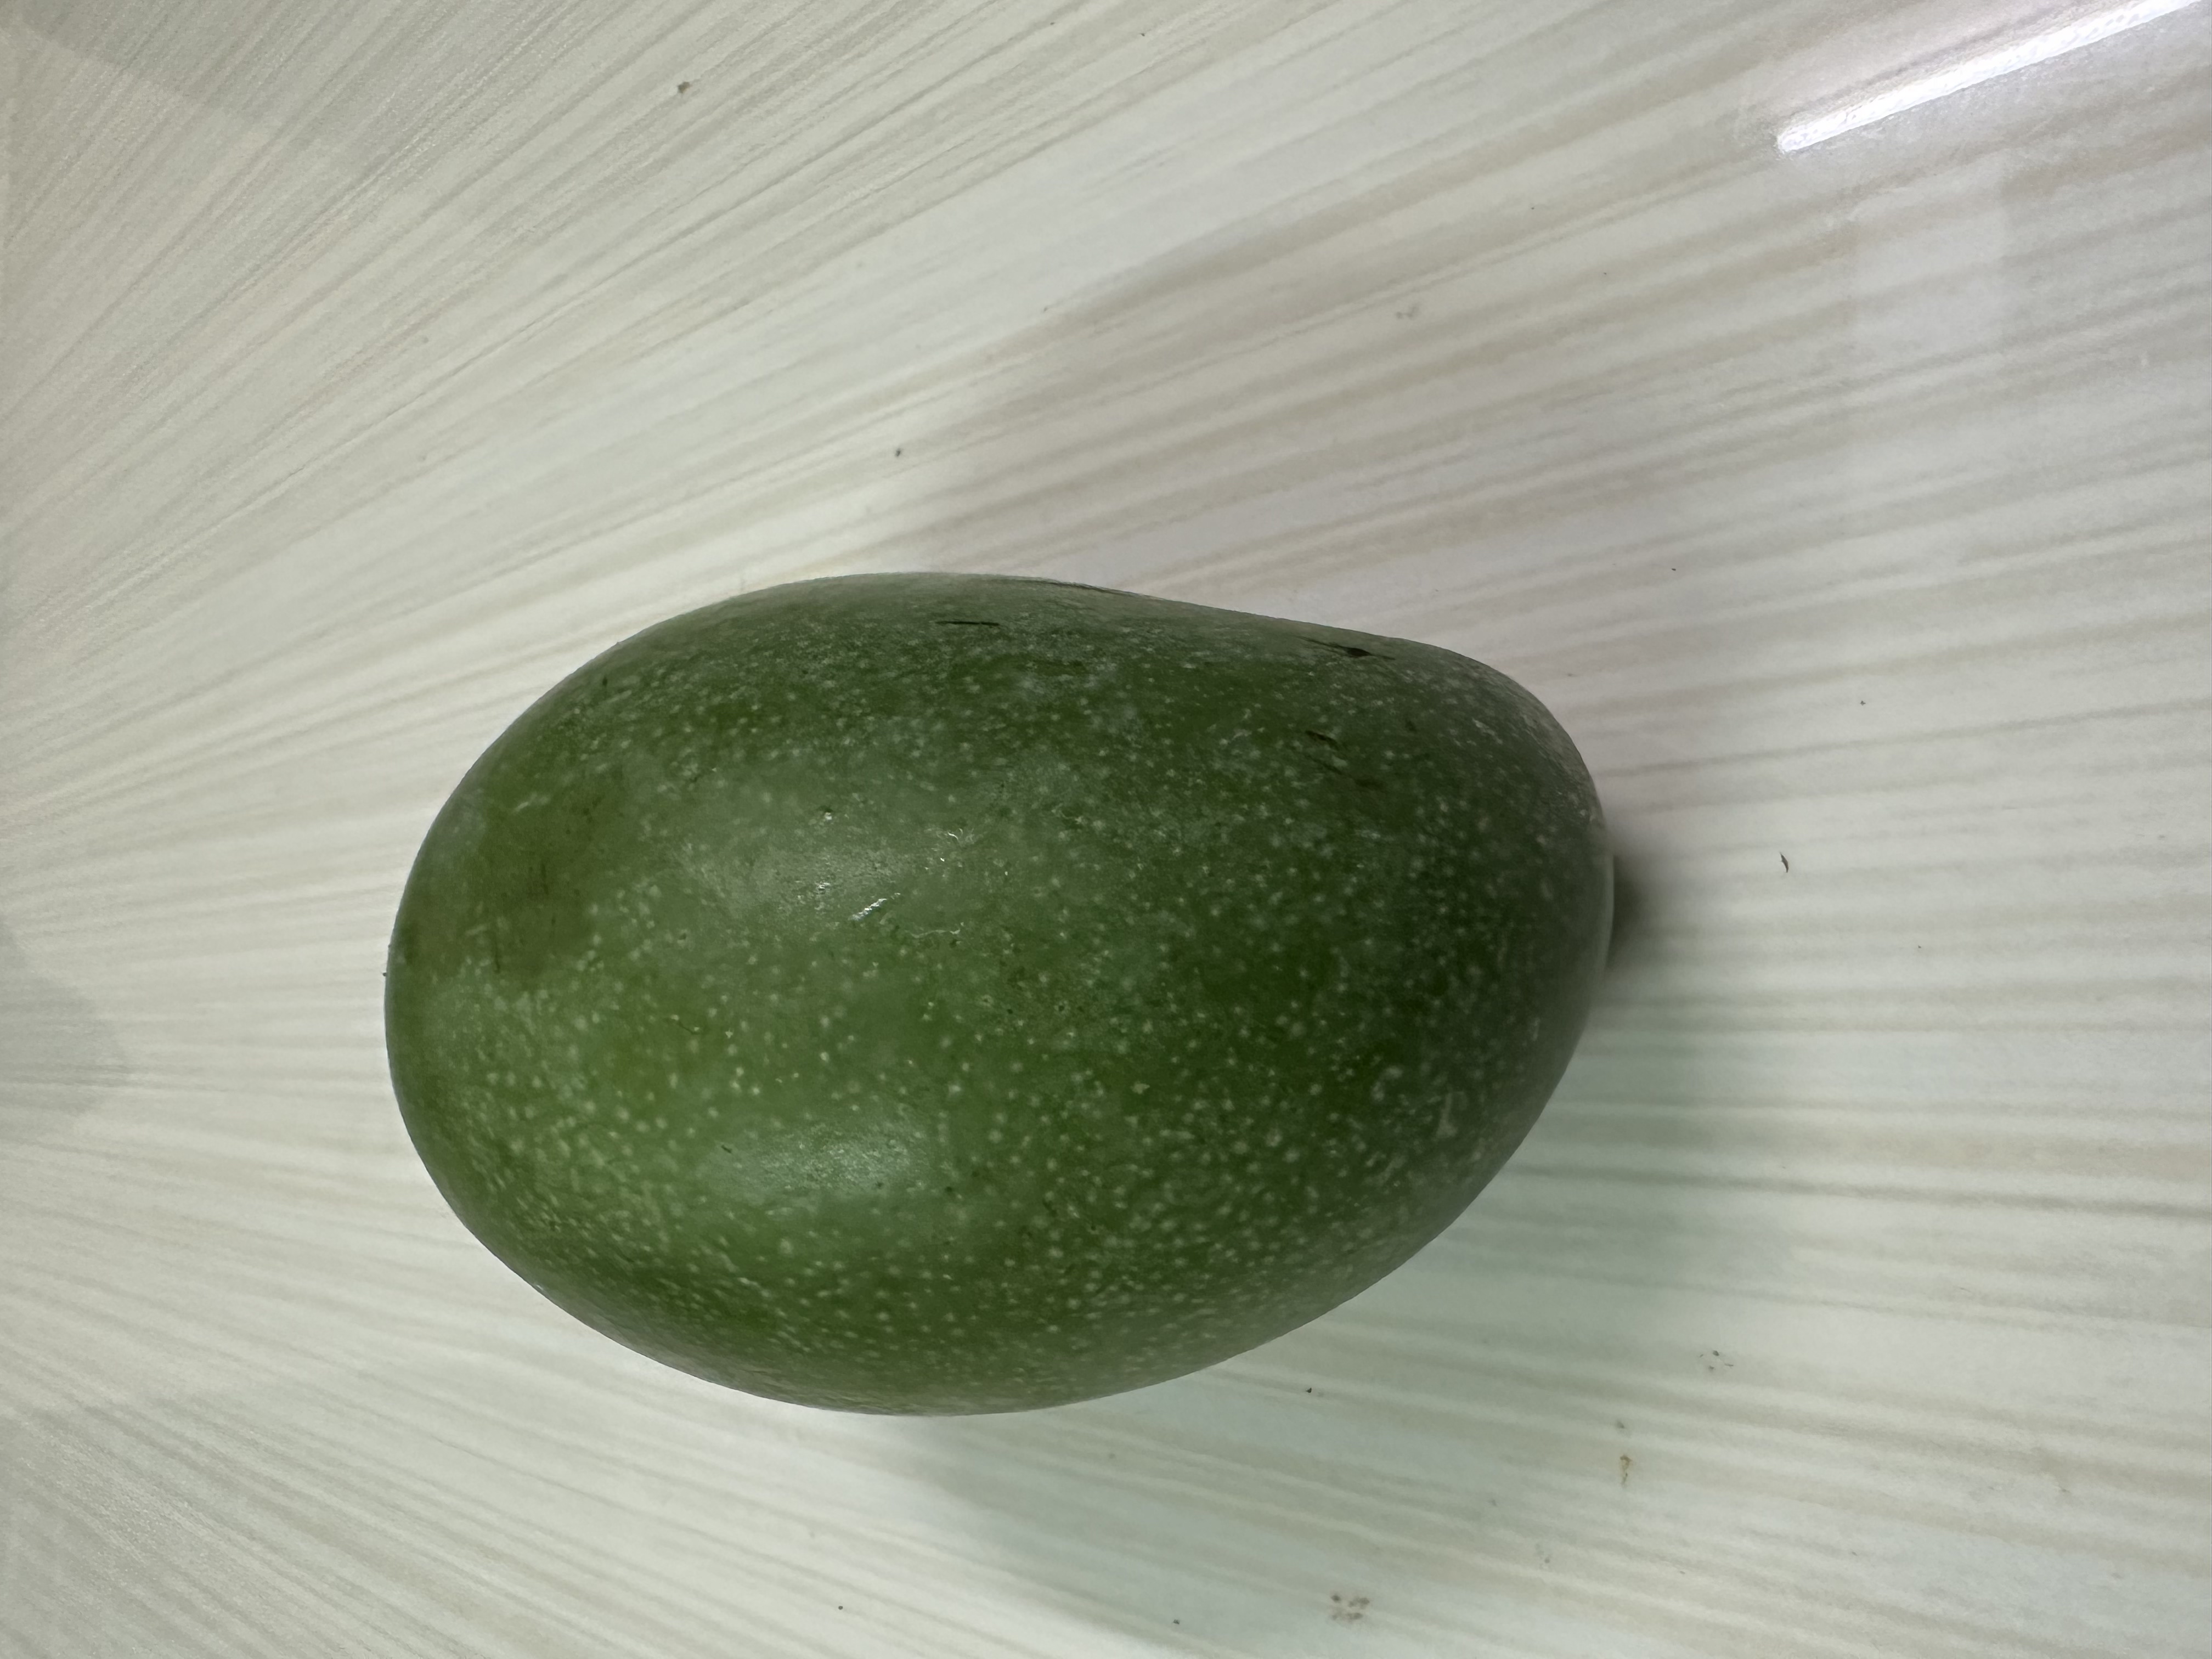
Mango variety: Amrapali